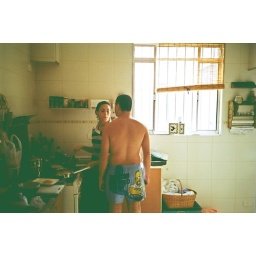
(frying) chicken in the kitchen